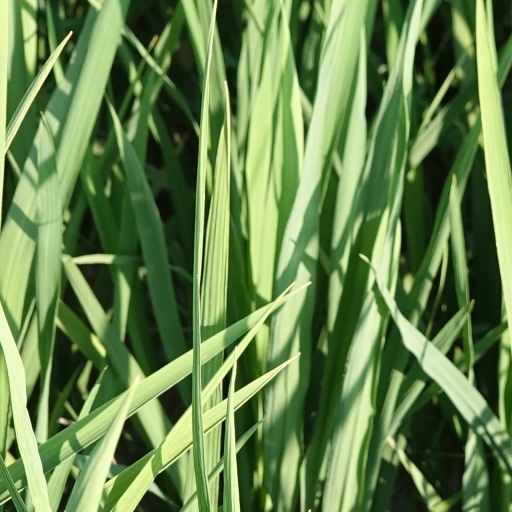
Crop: rice